British Army during the American Revolutionary War

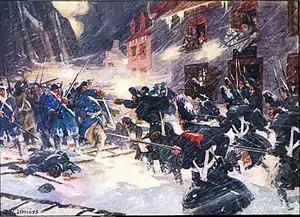
A painting of British regulars and Canadian militia repulsing the American revolutionary militia in the Invasion of Quebec

Manpower problems at the outbreak of war led to the British government employing large numbers of German mercenaries, primarily recruited from Hesse-Cassel. Units were sent by Count William of Hesse-Hanau, Duke Charles I of Brunswick-Wolfenbüttel, Prince Frederick of Waldeck, Margrave Karl Alexander of Ansbach-Bayreuth, and Prince Frederick Augustus of Anhalt-Zerbst.